Geriatric horse

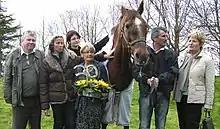
The famous French trotter Ourasi, celebrating its 30th birthday.

Managing horses at the end of their lives presents various economic challenges. In 1990, sociologist and demographer Vérène Chevalier expressed concerns regarding the retirement of horses, arguing that it negatively impacts the equine industry as a whole. She suggested that it encourages owners to allocate funds towards maintaining an aging horse rather than investing in a new one or opting for humane euthanasia. Similarly, the High Council for Food, Agriculture and Rural Areas (Conseil général de l'alimentation, de l'agriculture et des espaces ruraux, CGAAER) and the INRA have argued that reducing the number of horses sent to slaughter in favor of retirement could result in a loss of valuable red meat resources. They contend that the emotional bond between rider and horse often acts as a barrier to euthanasia.